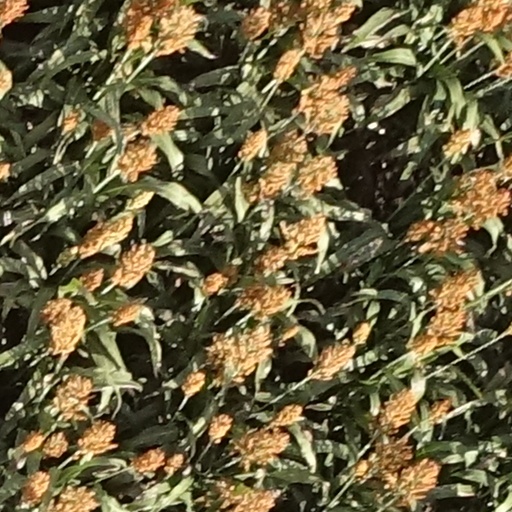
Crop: sorghum